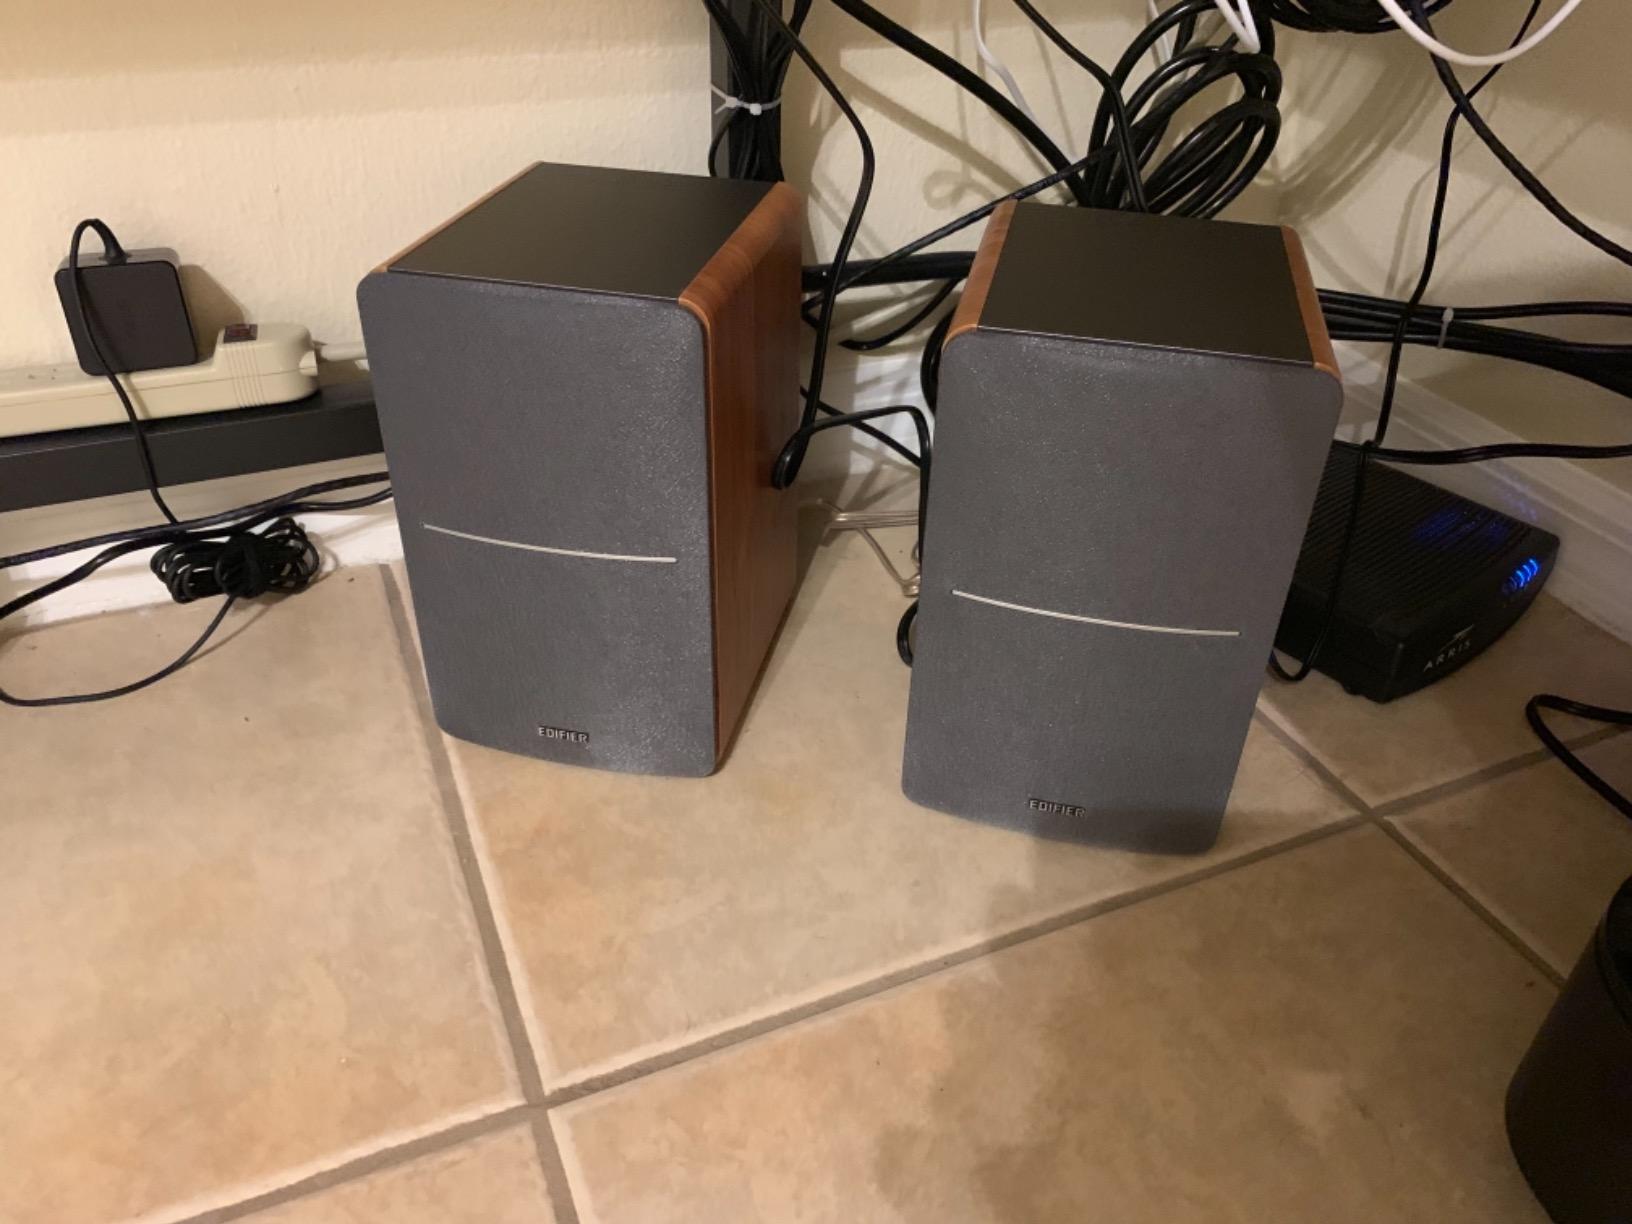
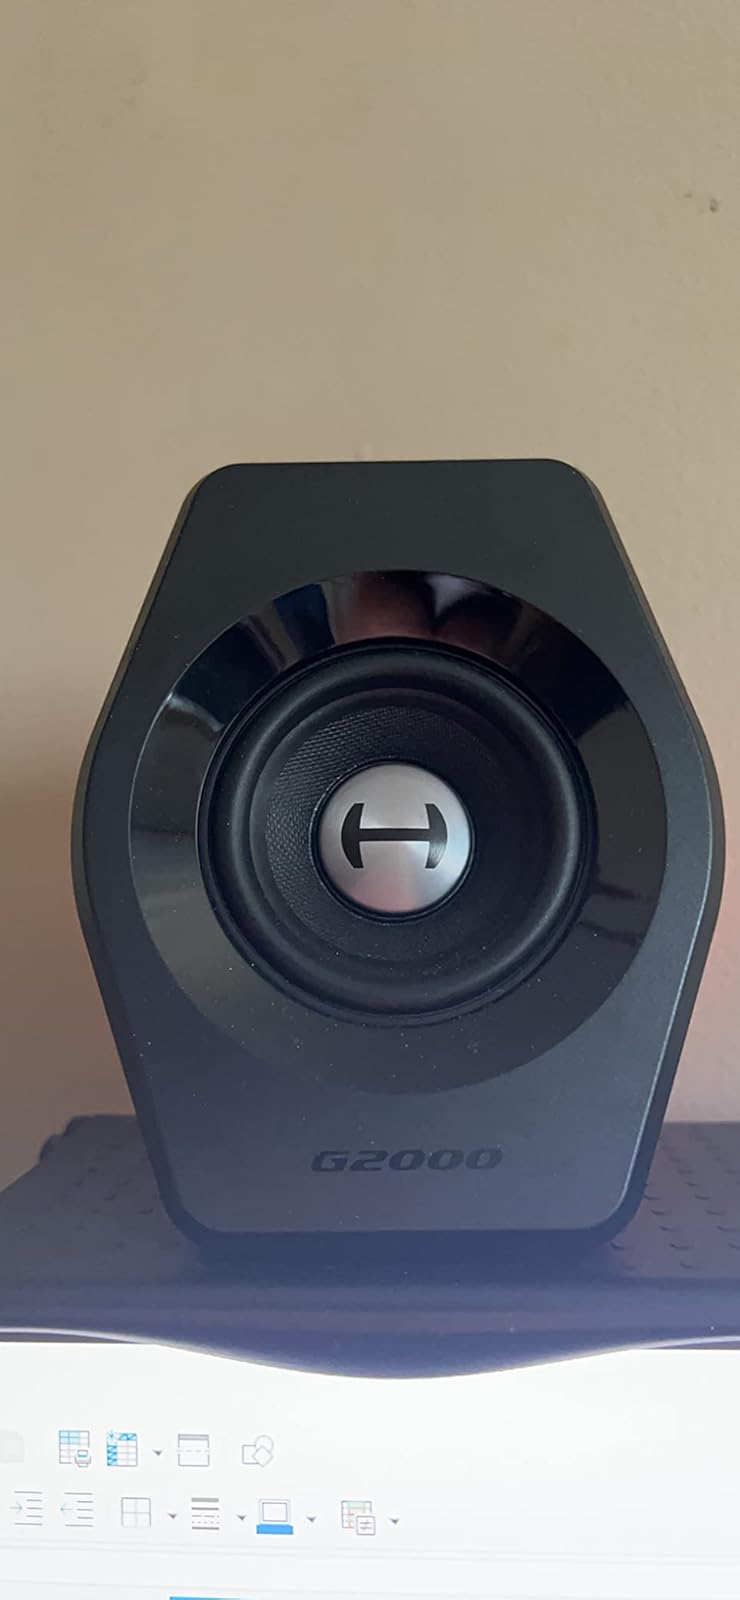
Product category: speaker
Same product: no